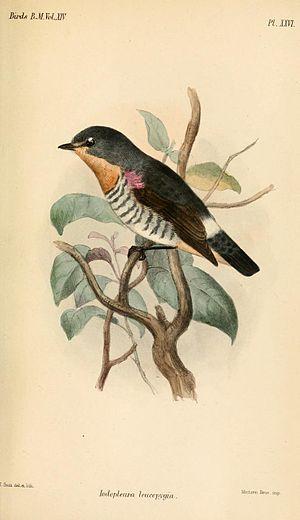
L'Iodopleure manakin est une espèce d'oiseaux de la famille des Tityridae.